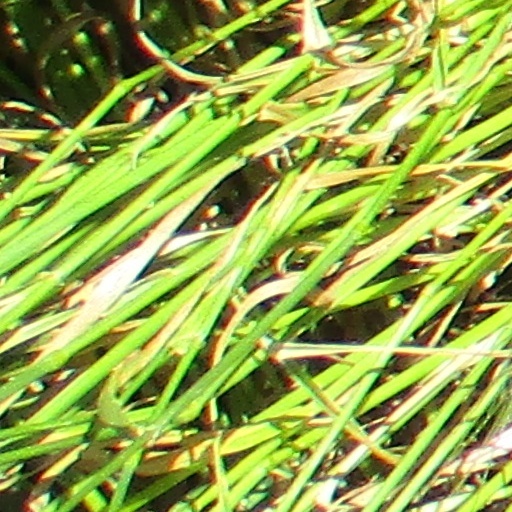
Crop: wheat